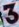
Number: 3